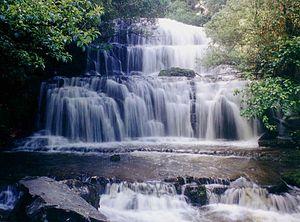
Le fleuve Purakaunui est un cours d’eau de l’Ouest des Catlins, dans le sud de l’Île du Sud de la Nouvelle-Zélande.